Tennessee Army National Guard

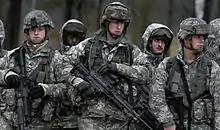
Tennessee Army National Guardsmen participating in training in preparation for deployment to Iraq, 2009

Tennessee's 45th General Assembly in 1887 established the Tennessee National Guard, as it is known today. State lawmakers set up the basic conditions under which the force would operate. Tennessee was among the first states to offer her full quota of soldiers for the Spanish–American War. The equipped Tennessee Guard units were mobilized. Four regiments were created, but only the 1st and 4th Regiments deployed overseas. In World War I, the 30th Infantry Division was deployed overseas. Tennessee personnel made up the 117th Infantry Regiment, the 114th and 115th Field Artillery, and the 114th Machine Gun Battalion.